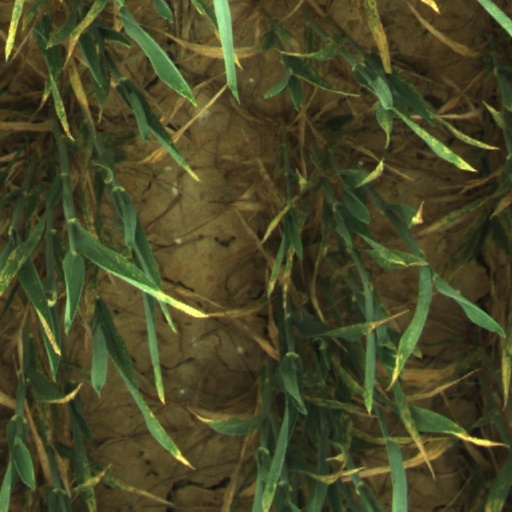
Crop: wheat